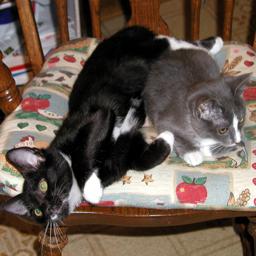
Animal: cats